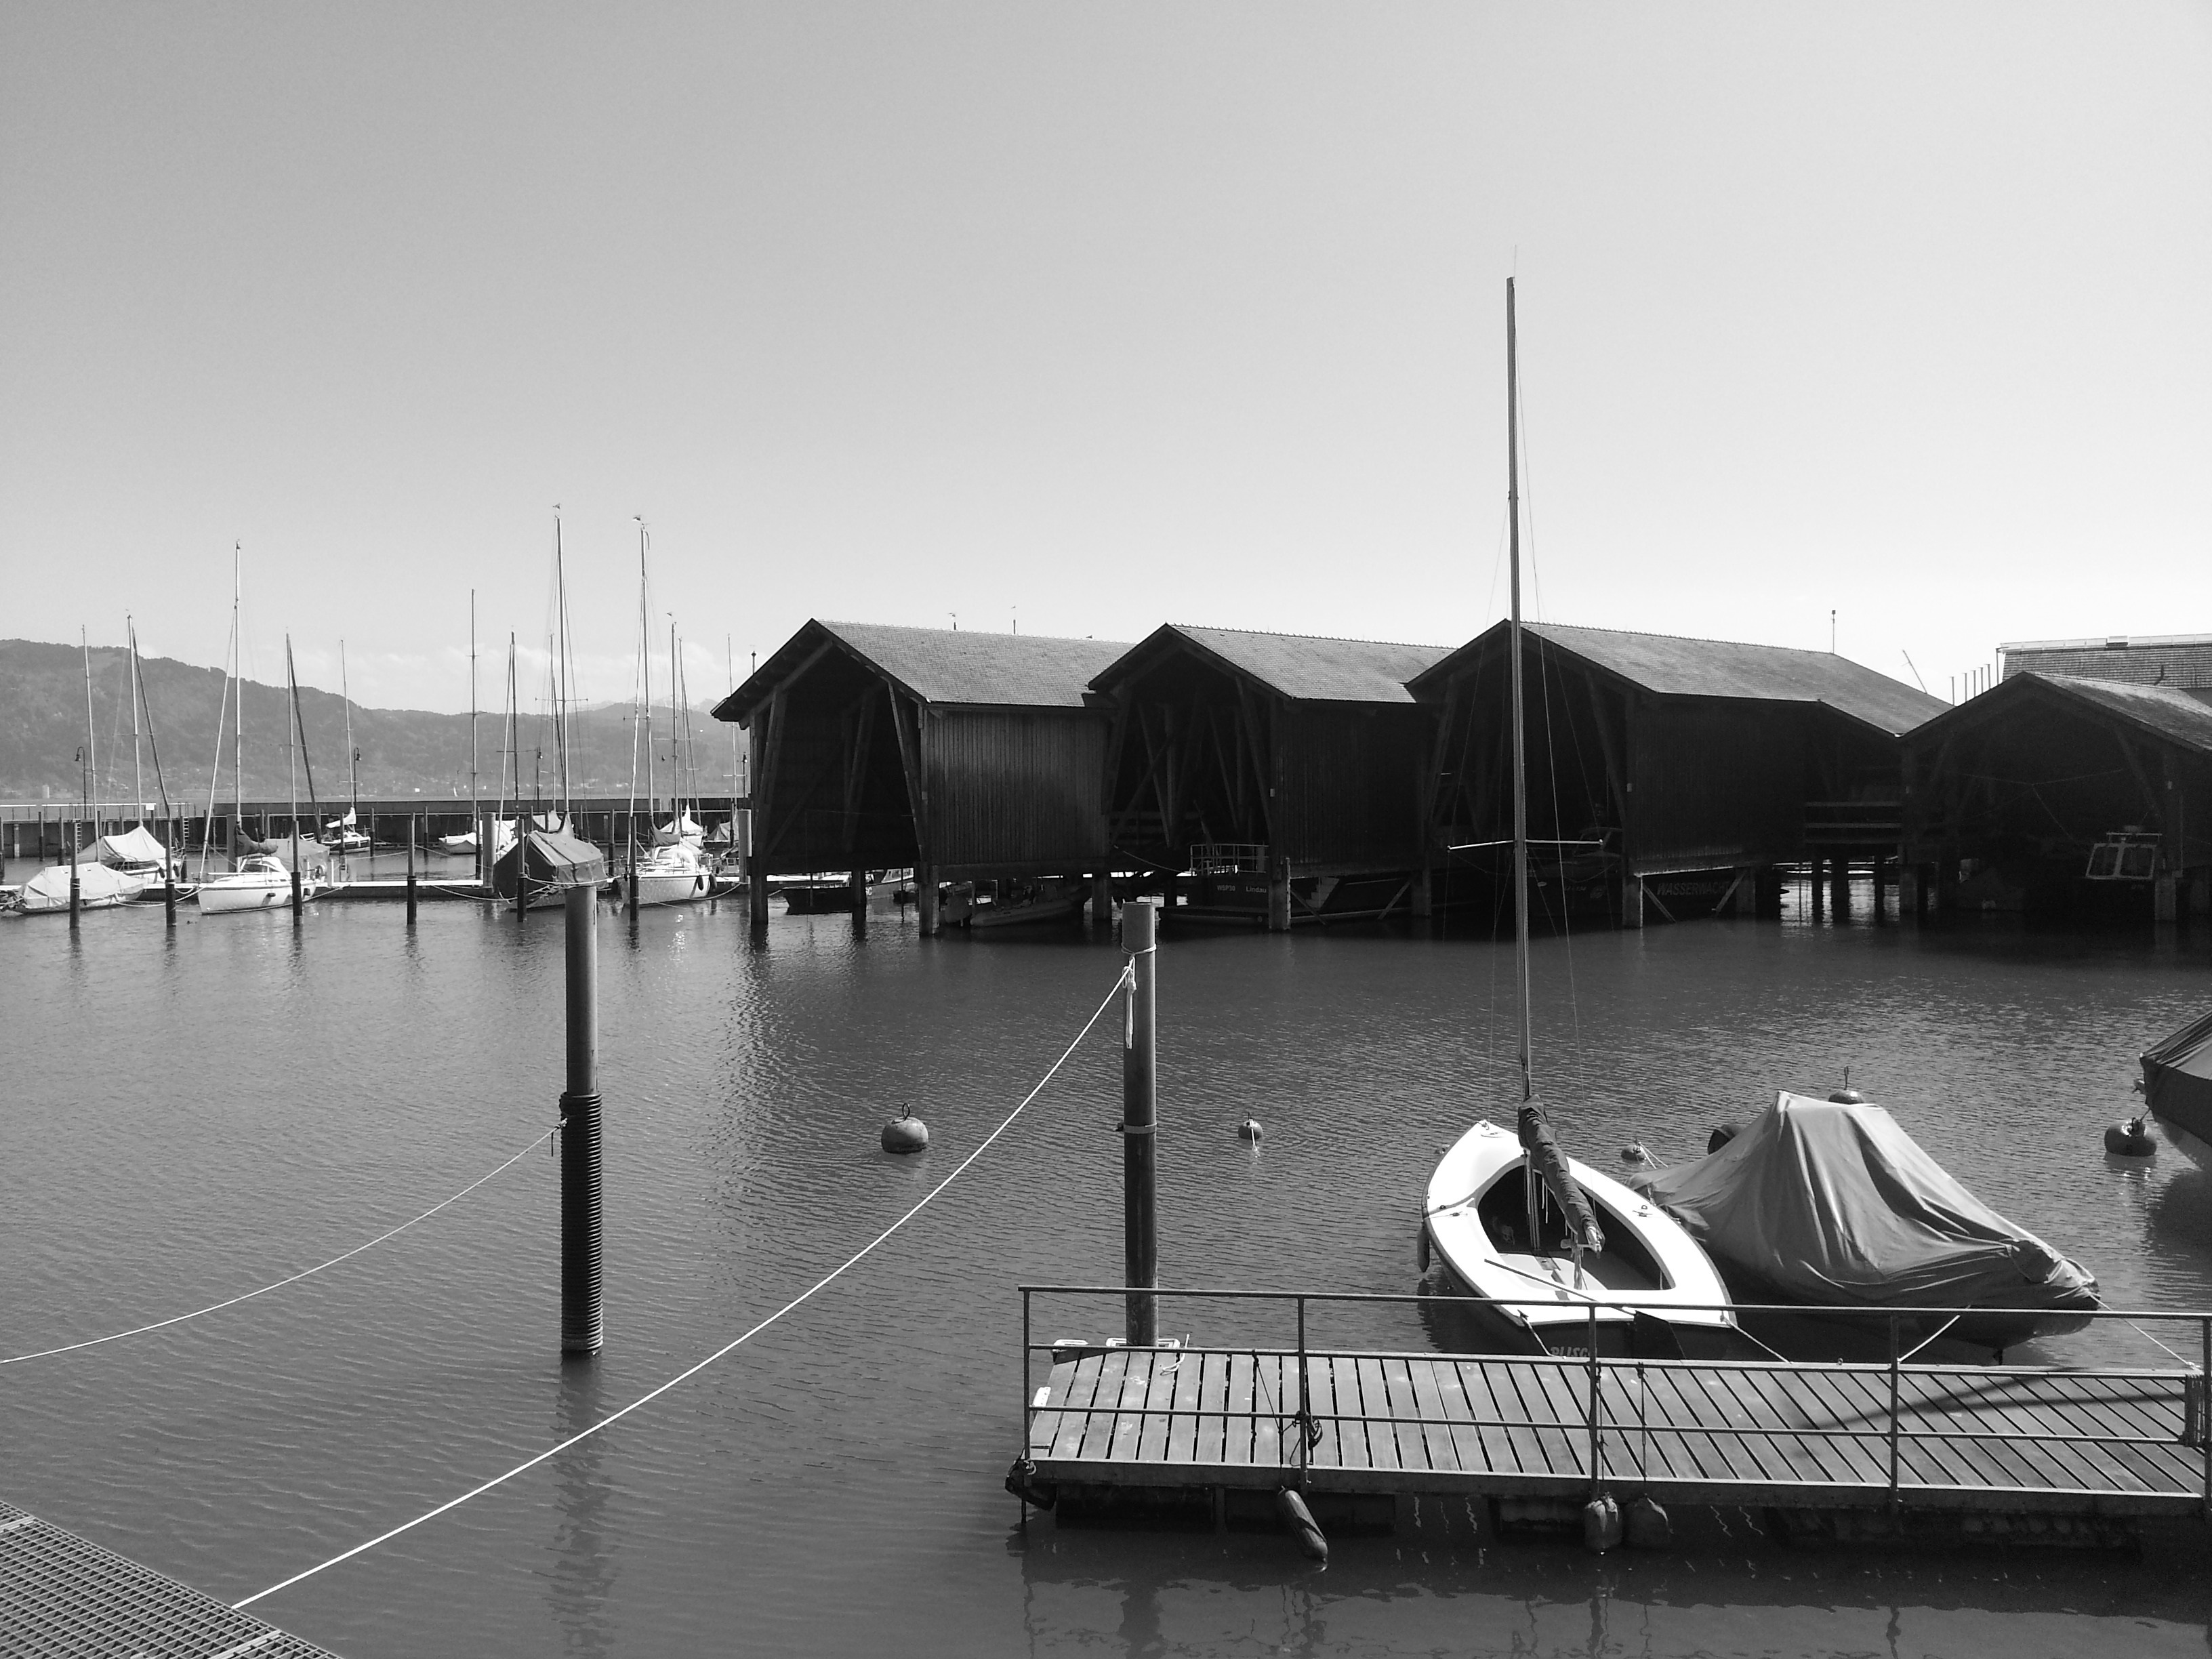
sea, water, dock, black and white, white, photography, lake, reflection, vehicle, marina, port, black, monochrome, boats, mood, shape, lake constance, lindau, monochrome photography